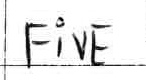
Label: five